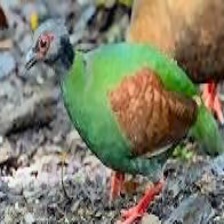
Species: CRESTED WOOD PARTRIDGE
Scientific name: ROLLULUS ROULOUL
ImageNet parent category: partridge